Downtown Morehead Historic District

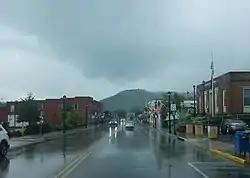
Main Street, including Morehead Police Department at right, in 2018

The Downtown Morehead Historic District, in Morehead in Rowan County, Kentucky, is a historic district which was listed on the National Register of Historic Places in 2022.